Neil M. Stevenson

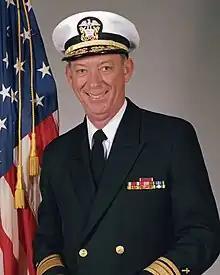

Neil MacGill Stevenson (December 26, 1930 – November 21, 2009) was a rear admiral and Chief of Chaplains of the United States Navy.